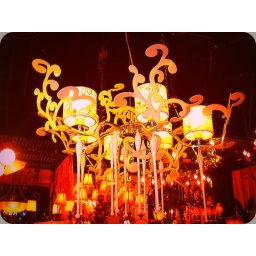
we stood beneath an orange sky